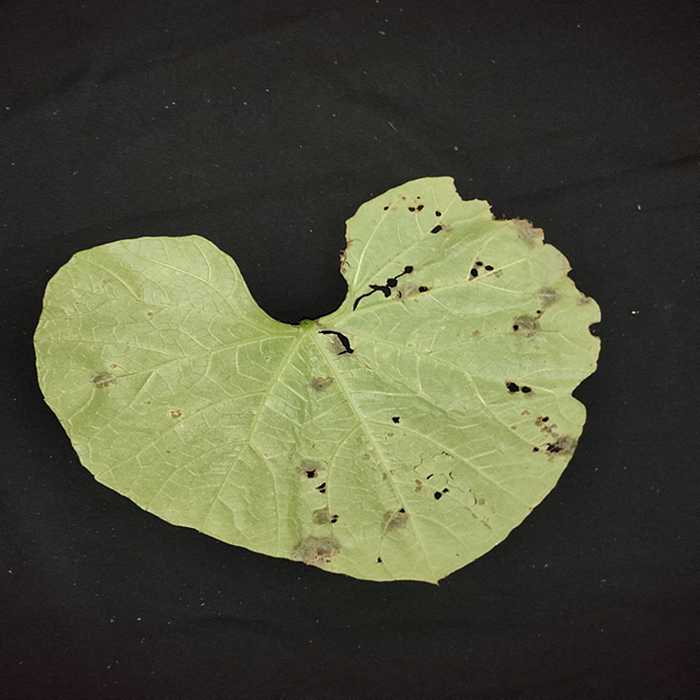
Plant: Bottle gourd
Label: Anthracnose